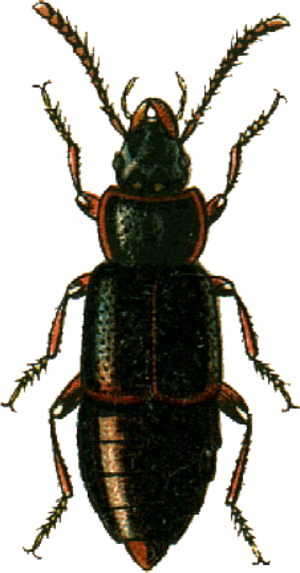
This file has been extracted from another file&#x3a